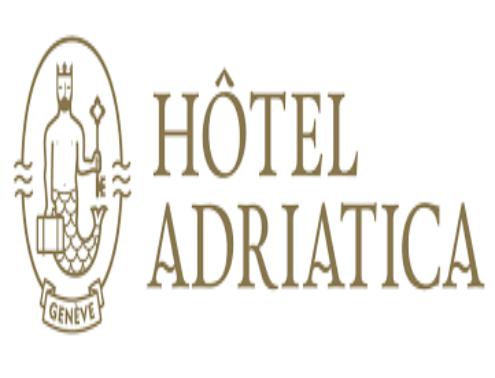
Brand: Adriatica
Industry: Clothes